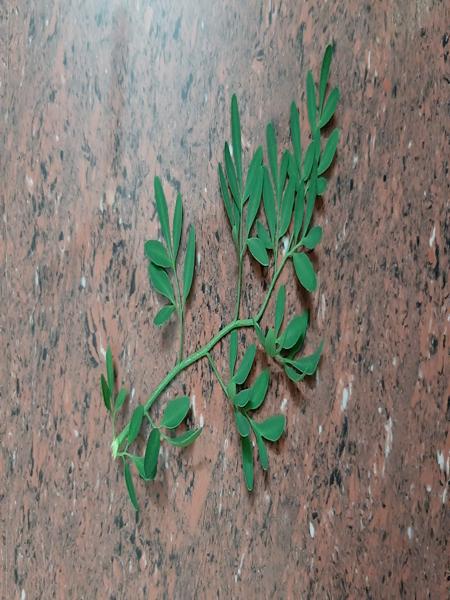
Plant: Common rue(naagdalli)